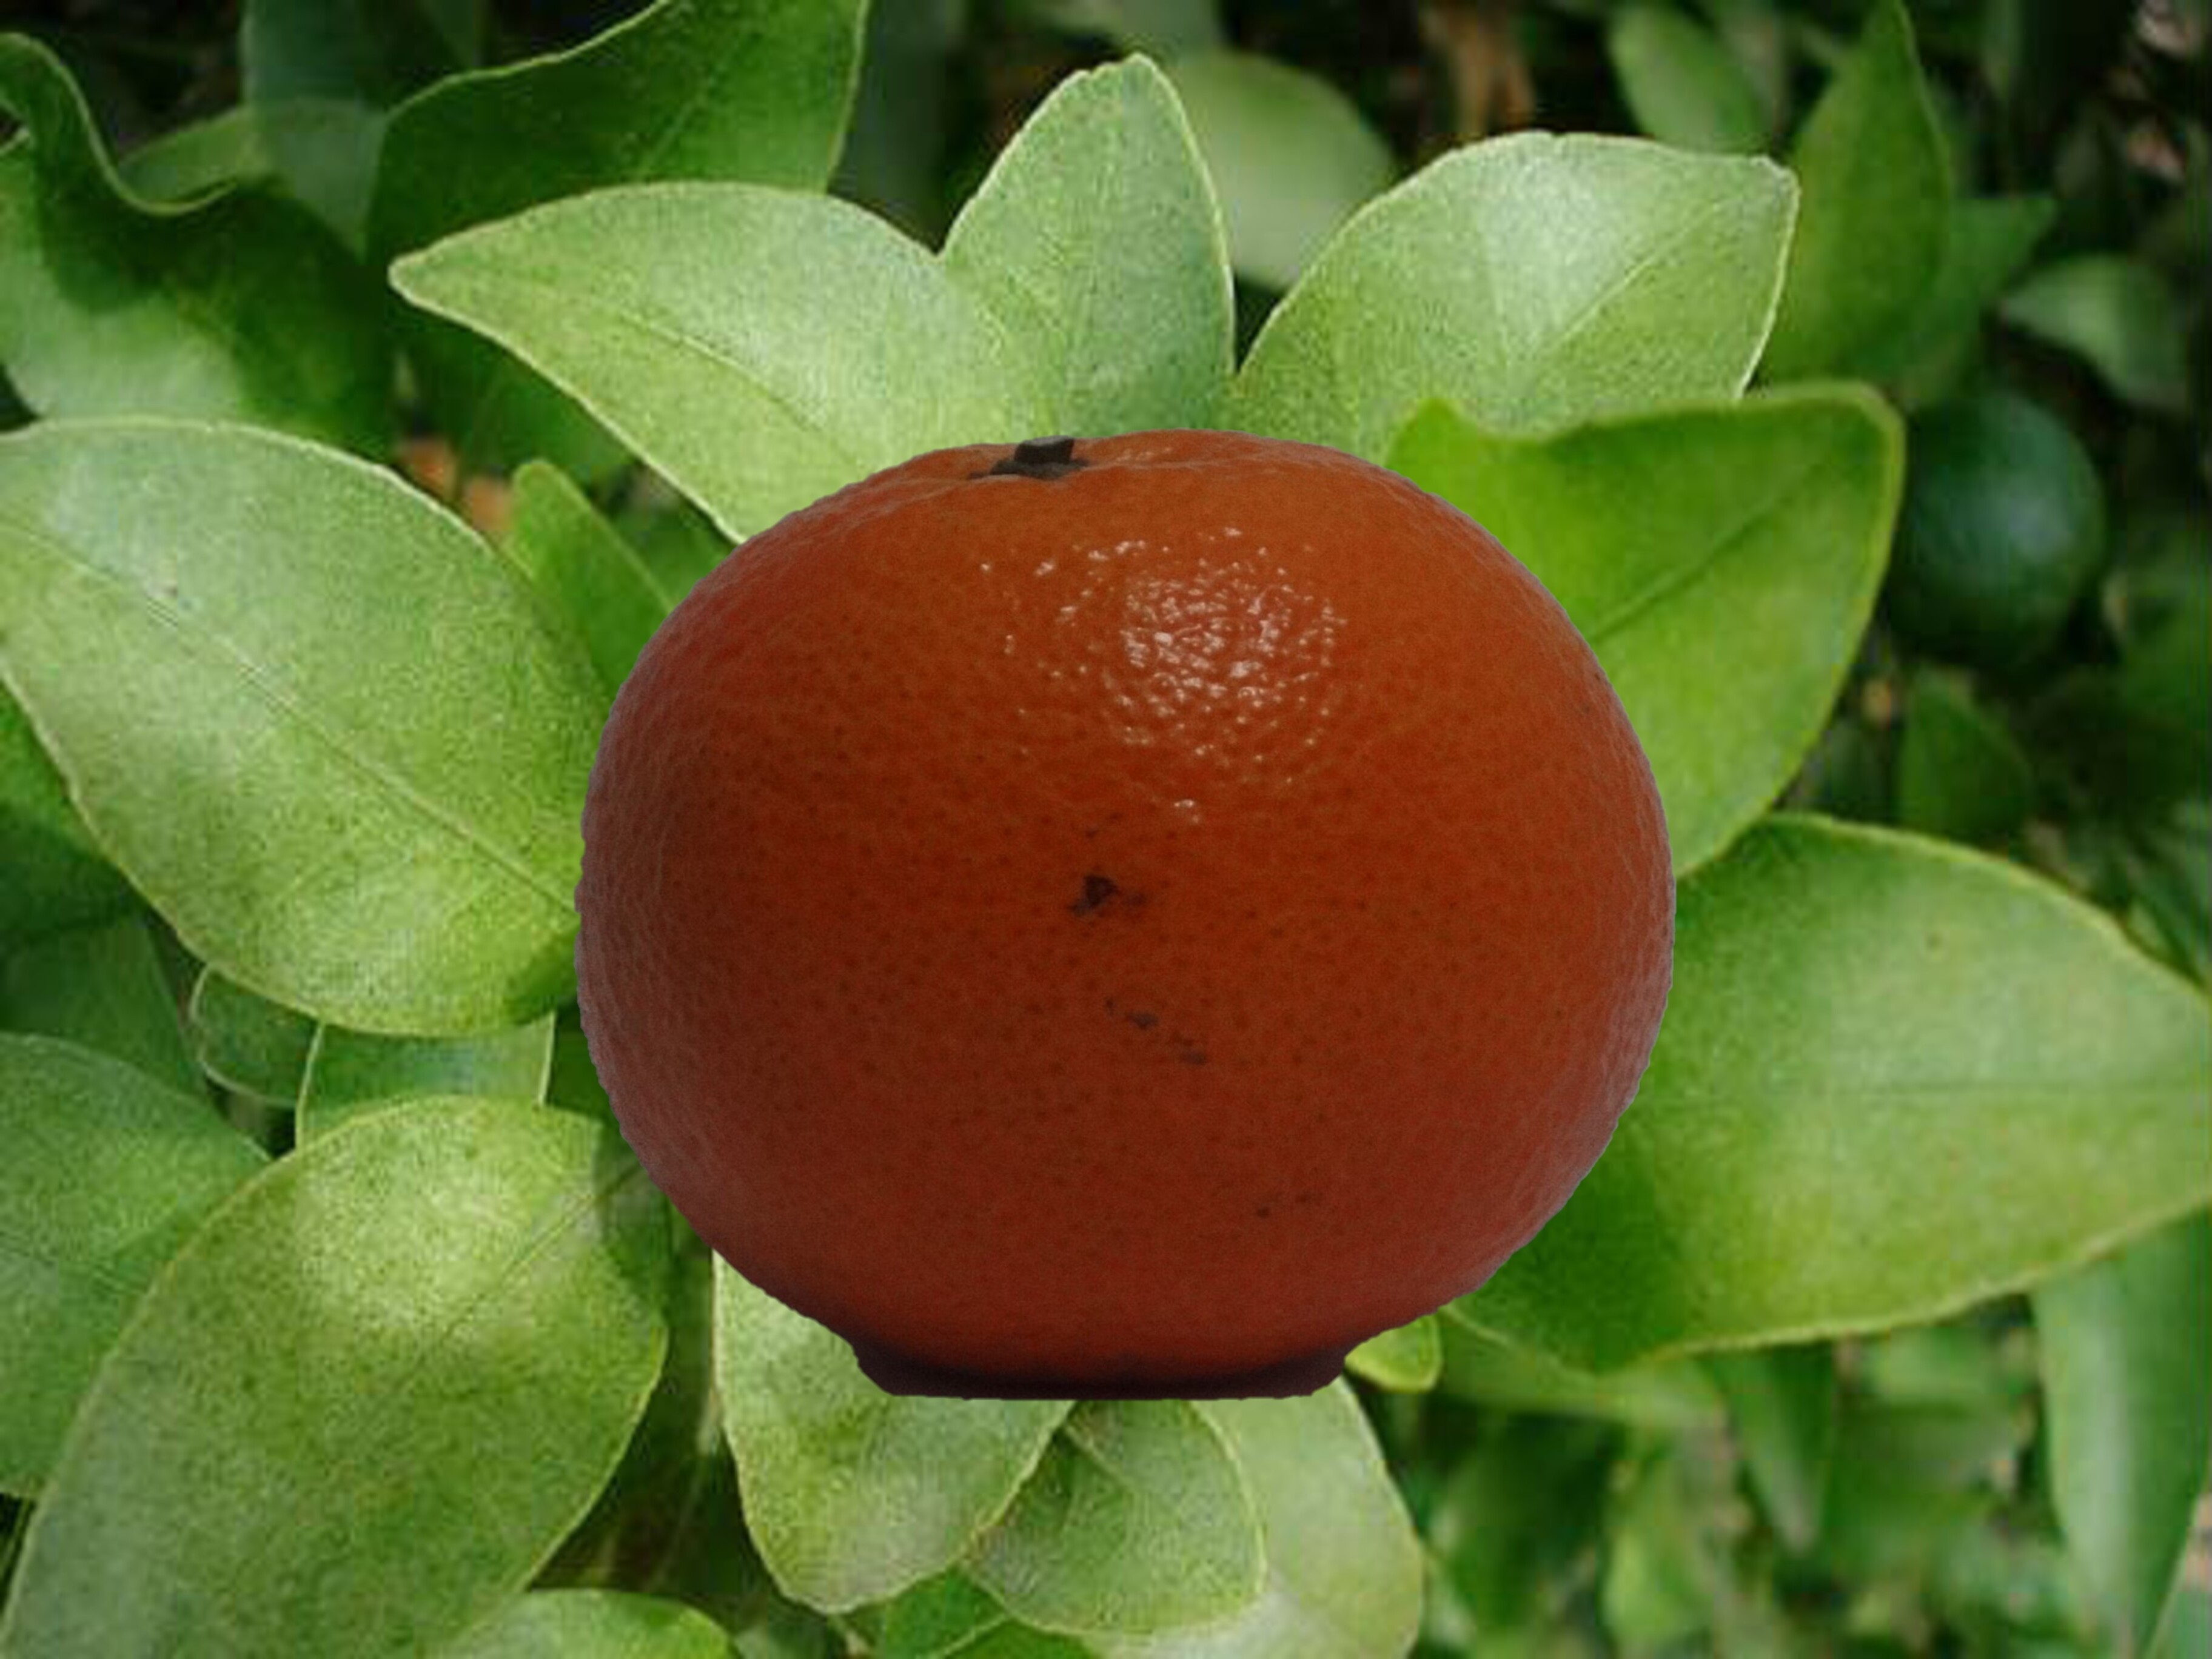
Citrus fruit variety: tankan